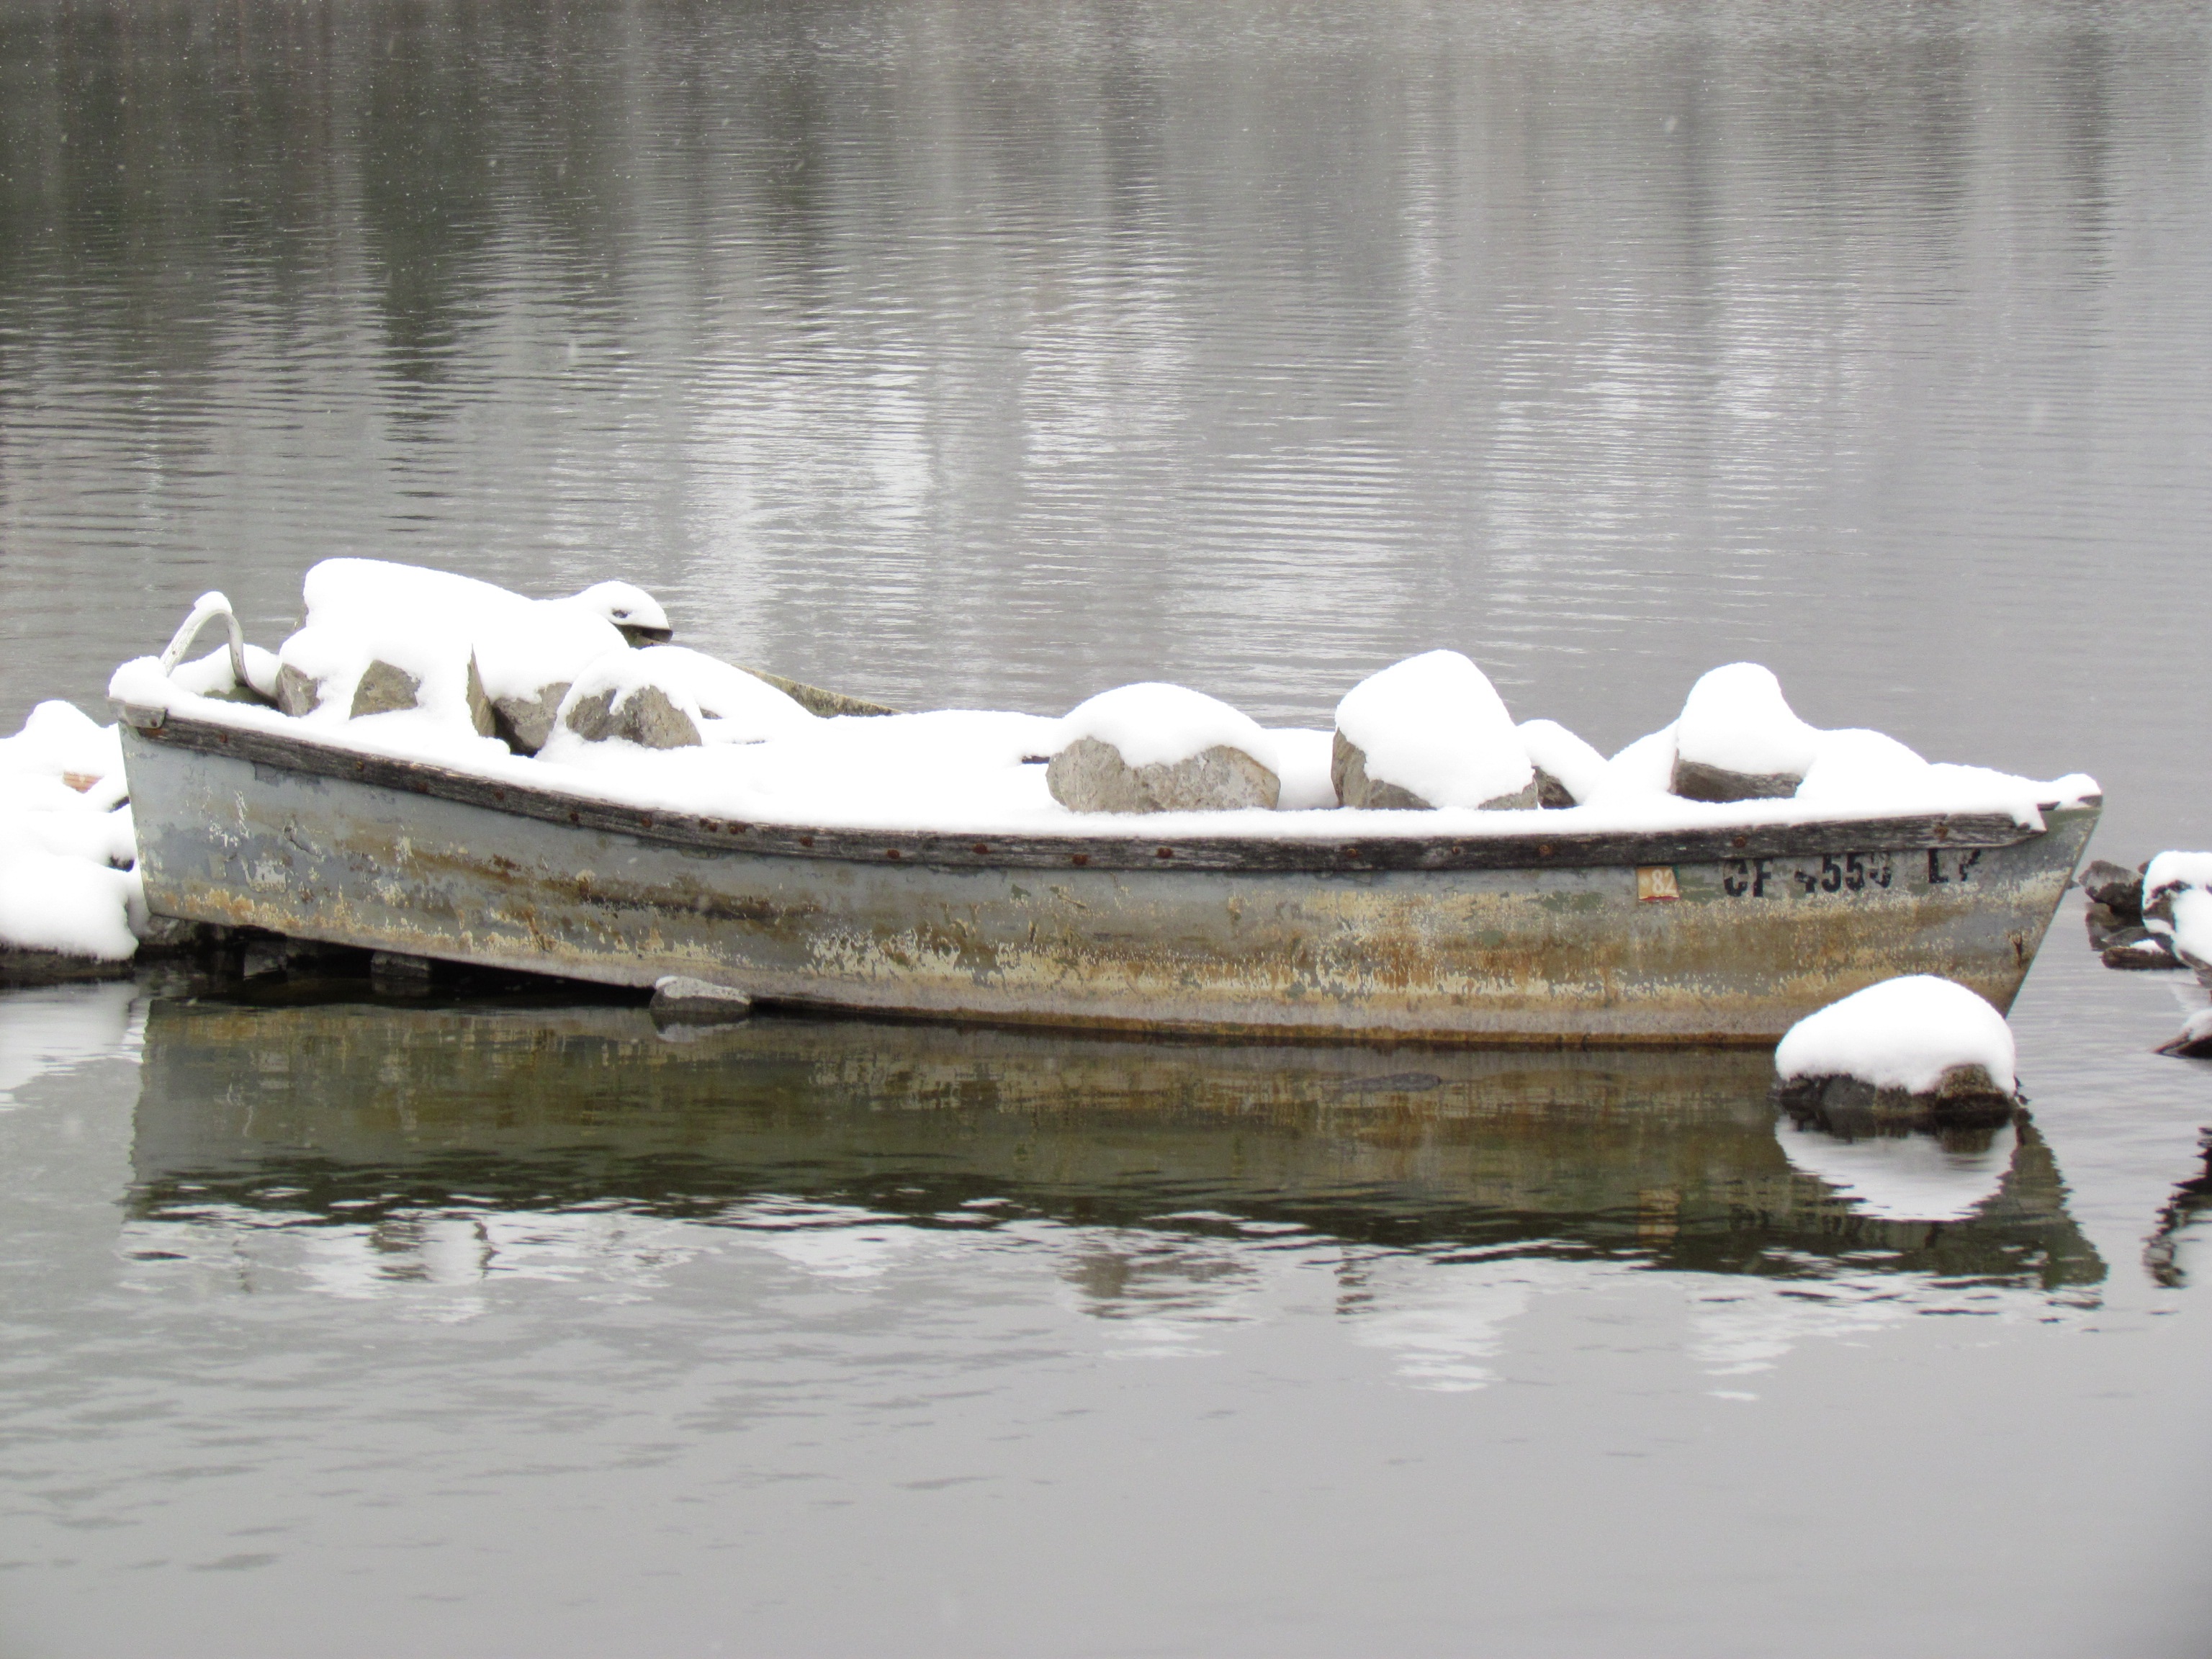
water, snow, cold, winter, boat, lake, ship, ice, reflection, vehicle, weather, boating, watercraft, skiff, inflatable boat, watercraft rowing